Penile implants in spinal cord injury

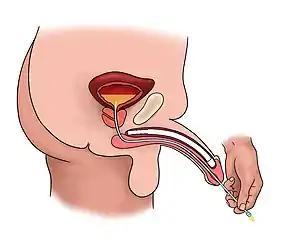
How the soft penile implant ZSI 100 CF helps easier catheterization

Semi-rigid and inflatable implant devices are not considered very suitable in tetraplegics who lack hand function, since they require finger dexterity to activate or deactivate the inflatable device. Soft penile implants might be more suitable for use in men with SCI and, in addition, they seem to carry less risk of perforation, since the soft implant has less direct force to the glans. The insertion of the inflatable penile implant pump unit in the scrotum and the reservoir in the pelvis may be problematic in certain men with previous surgeries in the areas. Anterior sphincterotomy and transurethral resection of the bladder neck and prostate may still be performed after insertion of a soft penile prosthesis.